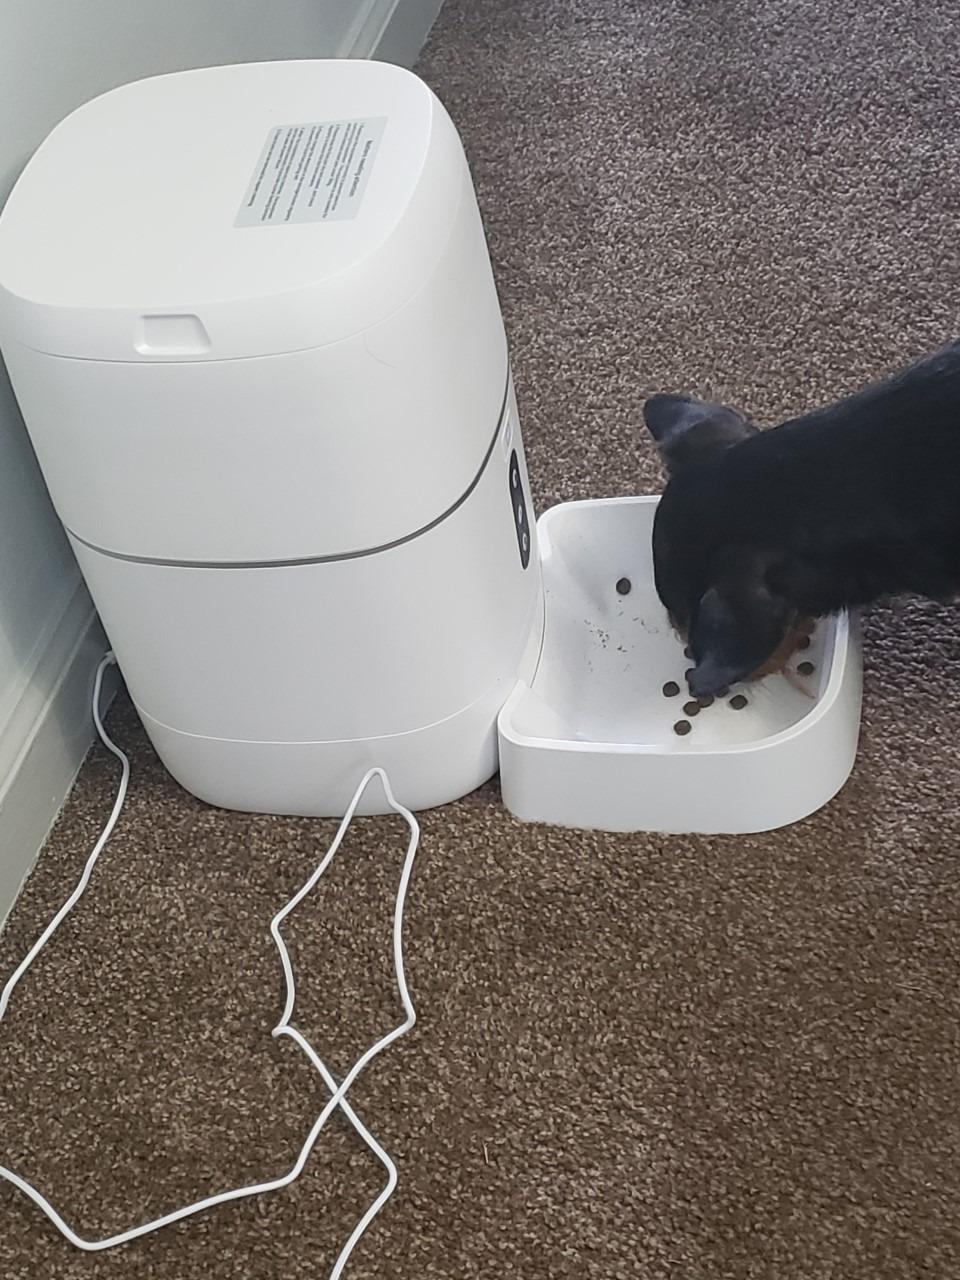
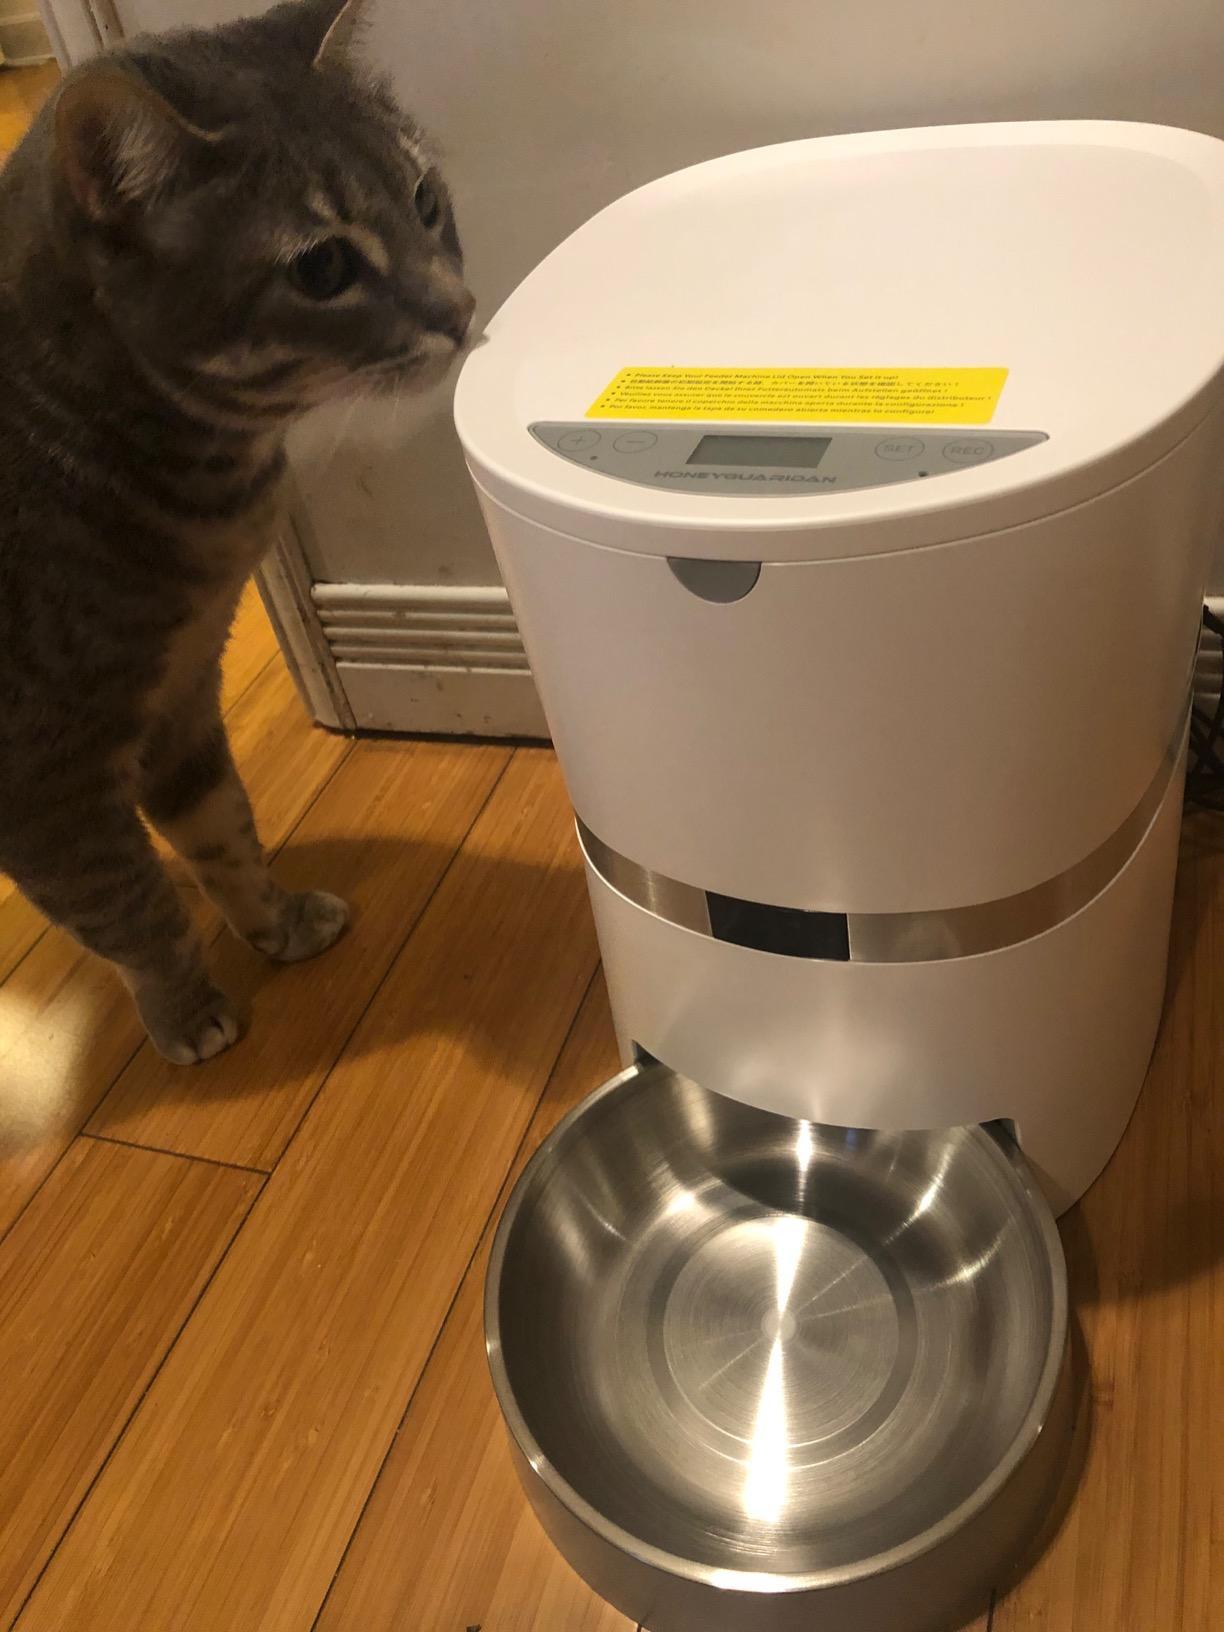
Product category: items_feeder
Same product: no